Southern Bight

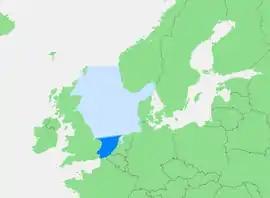
Location of the Southern Bight

Southern Bight, also known as the Flanders Bight, and (in Dutch) the Hoofden, is the southern bight of the North Sea bounded by the coasts of the Netherlands, Belgium, France and Great Britain. The Southern Bight is south west of the German Bight and the Wadden Sea. The Southern Bight is roughly delimited in the north by a roughly straight line between The Wash and the West Frisian Islands going south of the Dogger Bank, a large shallow part in the North Sea, and the Outer Silver Pit, a deep water channel south of the Dogger Bank.